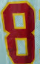
Number: 8